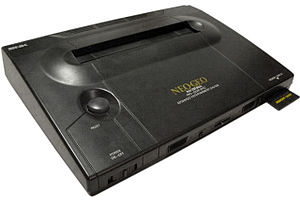
Neo-Geo
Neo Geo AES
Neo-Geo er en 16-bits spillekonsol. Neo-Geo har to formater: MVS og AES.